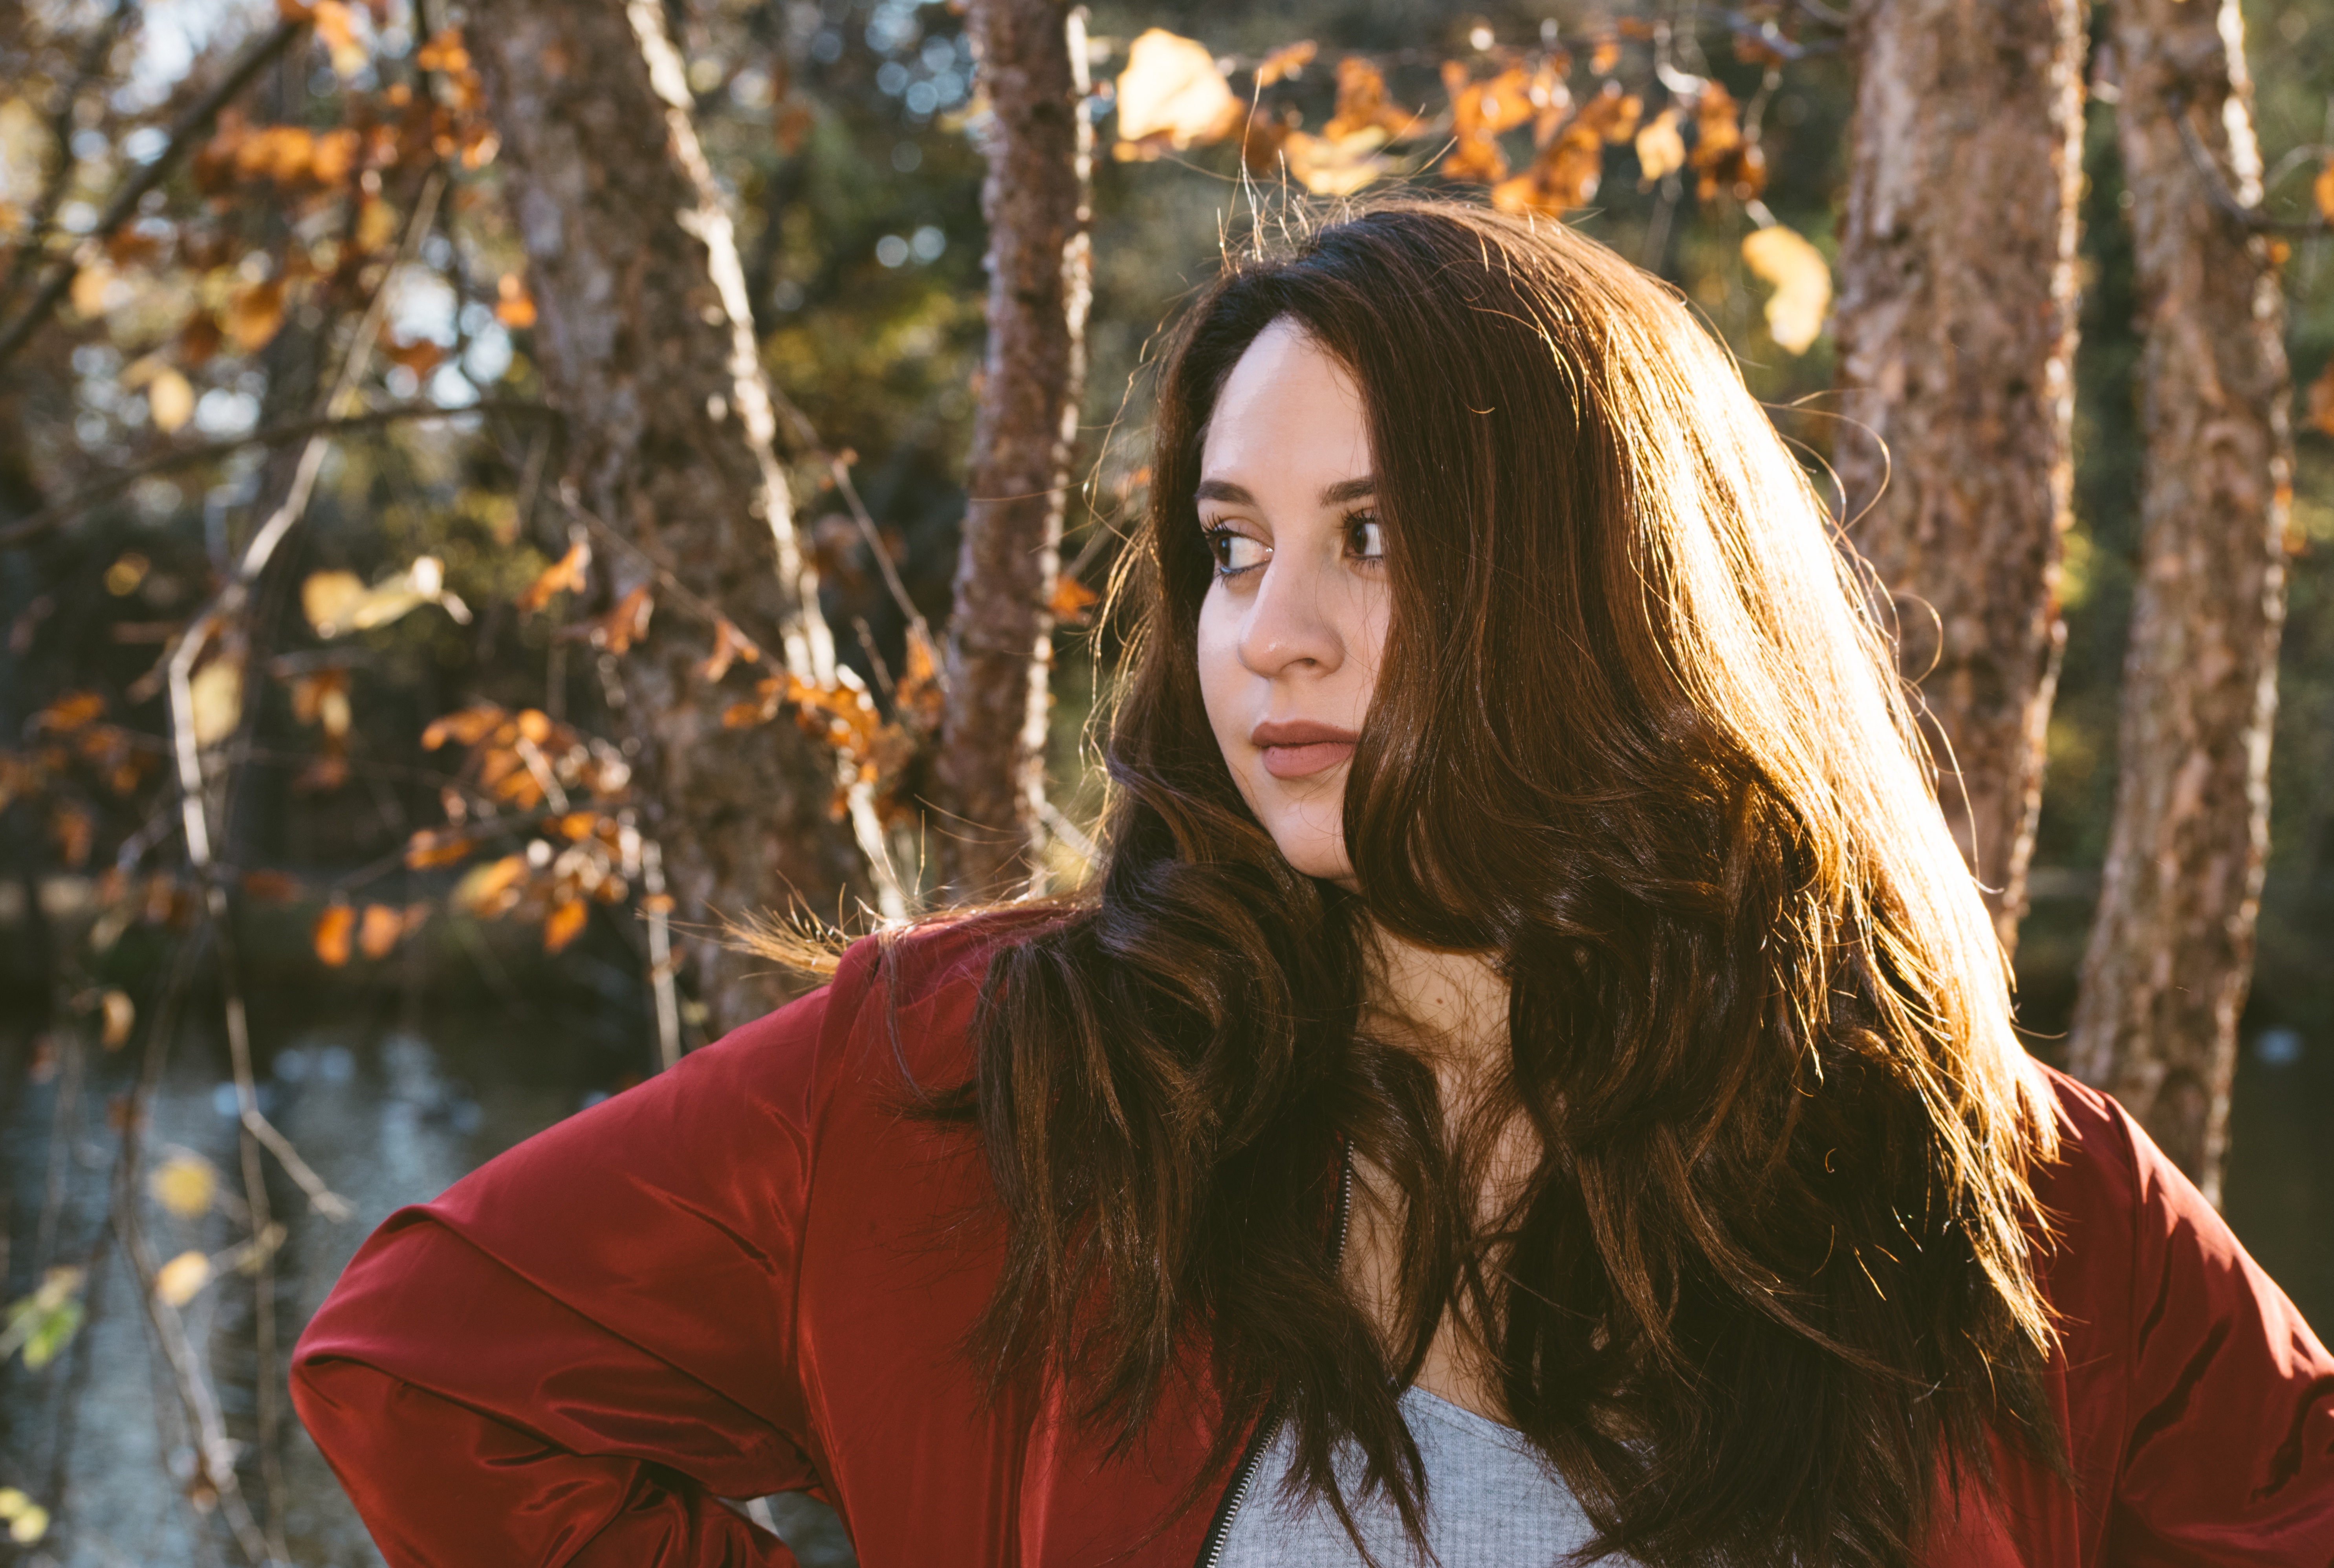
forest, person, girl, woman, hair, photography, sunlight, flower, portrait, model, spring, red, autumn, fashion, lady, season, long hair, photograph, beauty, photo shoot, portrait photography